Answer in natural language. Estimate the real world distances between objects in the image. Which object is closer to Doorframe (marked A), gray lshaped countertop (marked B) or black wooden spindleback chair (marked C)? Choose between the following options: gray lshaped countertop (marked B) or black wooden spindleback chair (marked C)
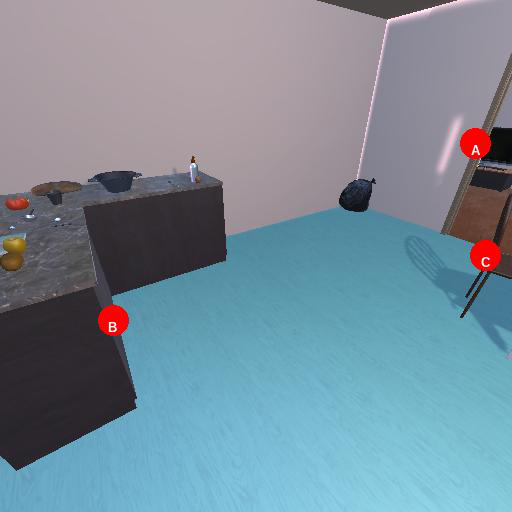
<answer>black wooden spindleback chair (marked C)</answer>